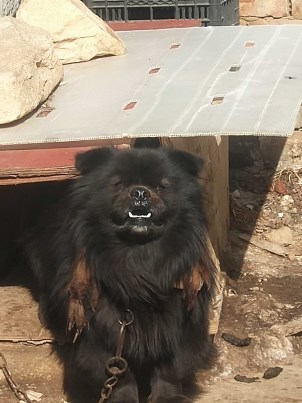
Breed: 3336-n000121-chinese_rural_dog